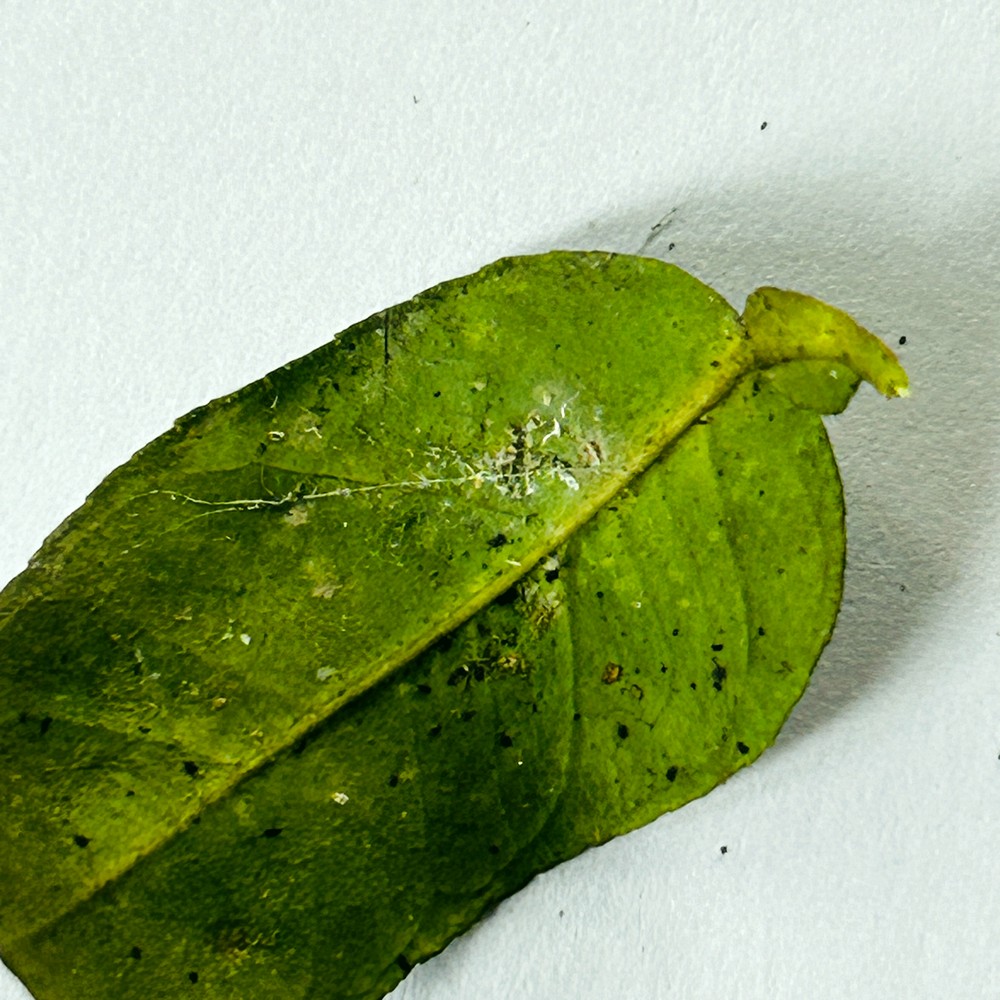
Label: Bacterial Blight